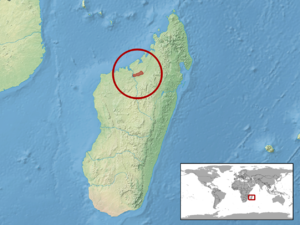
Blaesodactylus ambonihazo est une espèce de geckos de la famille des Gekkonidae.